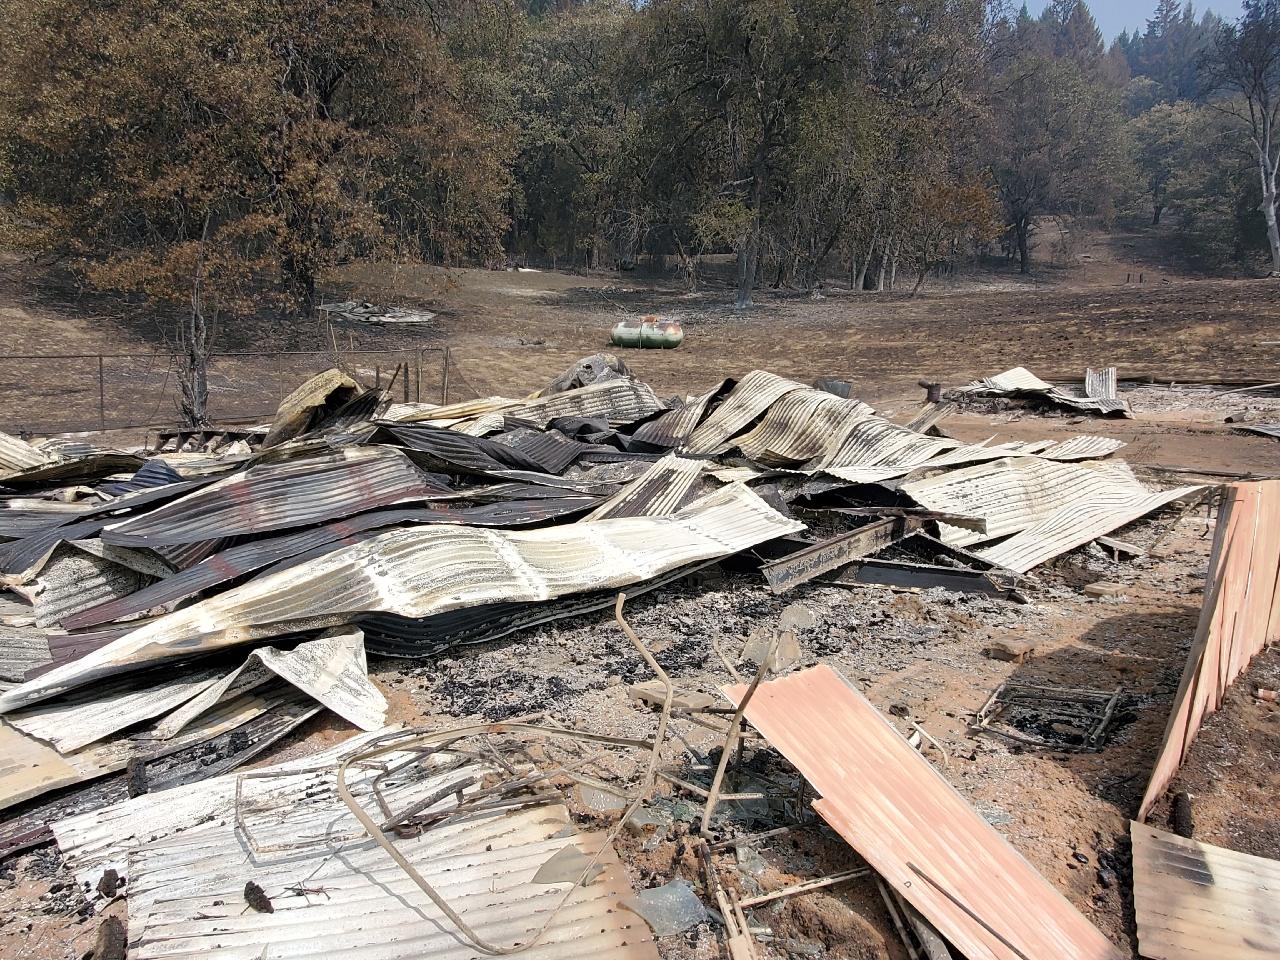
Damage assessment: destroyed